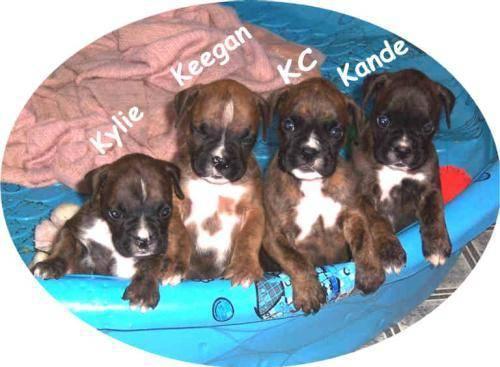
dog